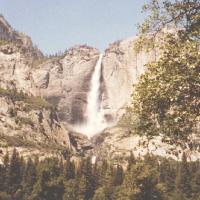
Weather: sun or clear